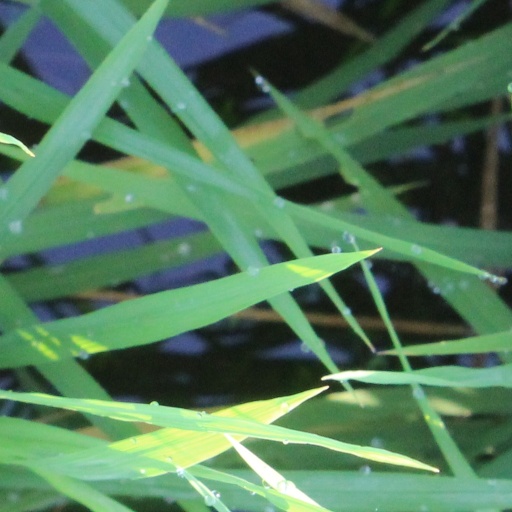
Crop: rice